Rock a Hula Ted

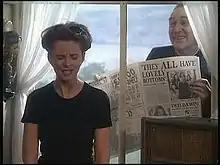
Niamh Connolly on Craggy Island

Ted rushes off to John and Mary's shop where he luckily finds most of her discography. Whilst Niamh is signing them, an exhausted Mrs Doyle appears saying that she has finished with the pipes and she will get on with the rest of her chores, even though she is visibly worn out. Ted interrupts in an attempt to save the day but is hit across the chest by the pile of records thrown by Niamh.